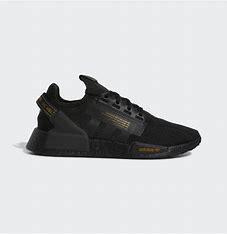
Brand: Adidas
Model: NMD Sale